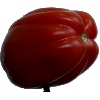
Label: tomato_heart